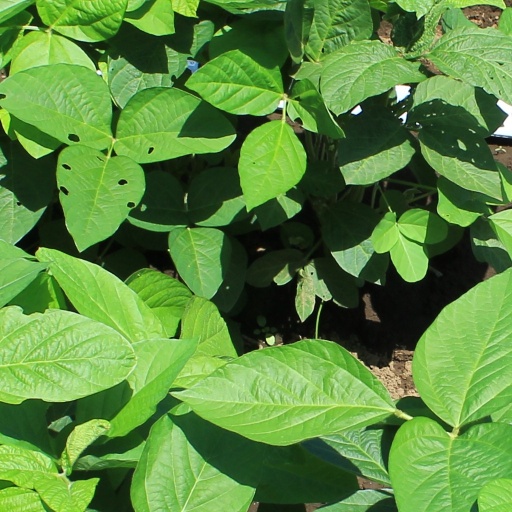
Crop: soybean